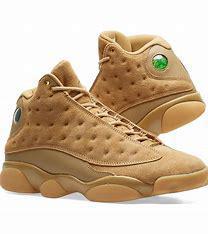
Brand: Jordan
Model: 13